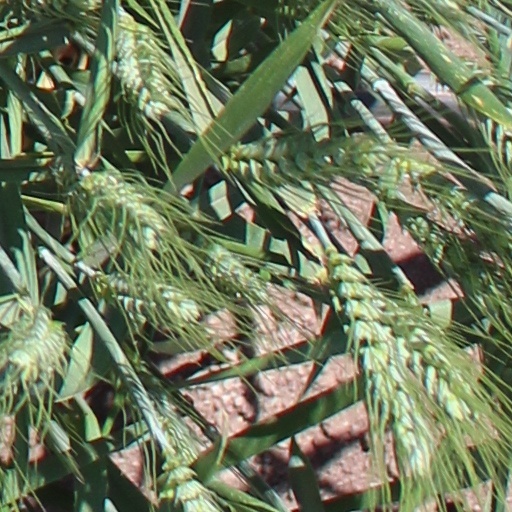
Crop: wheat